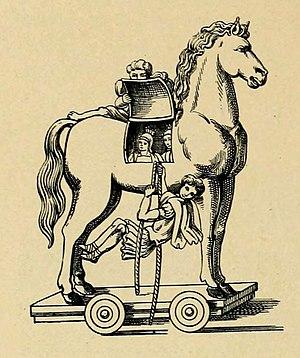
Le terme ruse de guerre désigne le fait :
« Timeo Danaos et dona ferentes » est une phrase mise dans la bouche de Laocoon par Virgile dans l'Énéide. Elle peut se traduire par « Je crains les Grecs, même lorsqu'ils font des cadeaux ». Elle fait référence au cheval de Troie. Elle est devenue une locution usuelle et a mené à l'adage populaire cadeau de Grec.
Dans la mythologie grecque, l'épisode du cheval de Troie est un événement décisif de la guerre de Troie.
Cet liste de ruses dans l'histoire ou la mythologie recense les ruses de guerre les plus connues dans l'histoire et la mythologie.